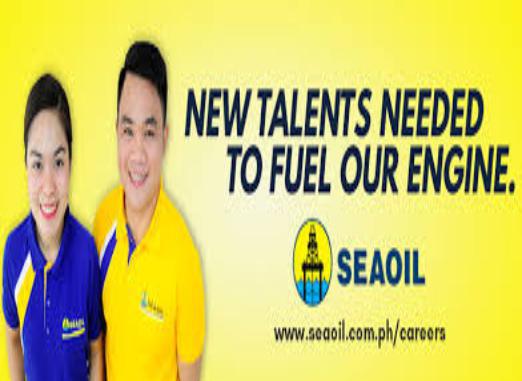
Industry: Transportation